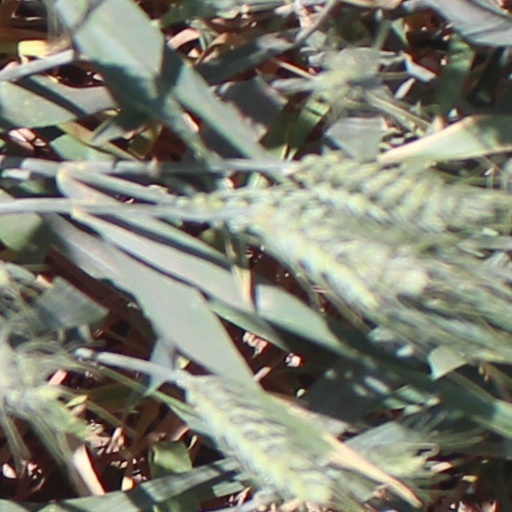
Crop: wheat